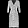
Label: Dress